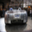
Label: automobile